Asociación Atlética Eureka

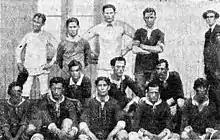
Eureka squad that played San Telmo in Segunda División, 1916

The club was established on January 14, 1915, by a group of former members of recently dissolved Club Independiente de La Plata. They sent an affiliation request to the Argentine Football Association to register Eureka in official competitions. The original request was rejected although the AFA gave its approval short time later, therefore Eureka became a member of the Association.